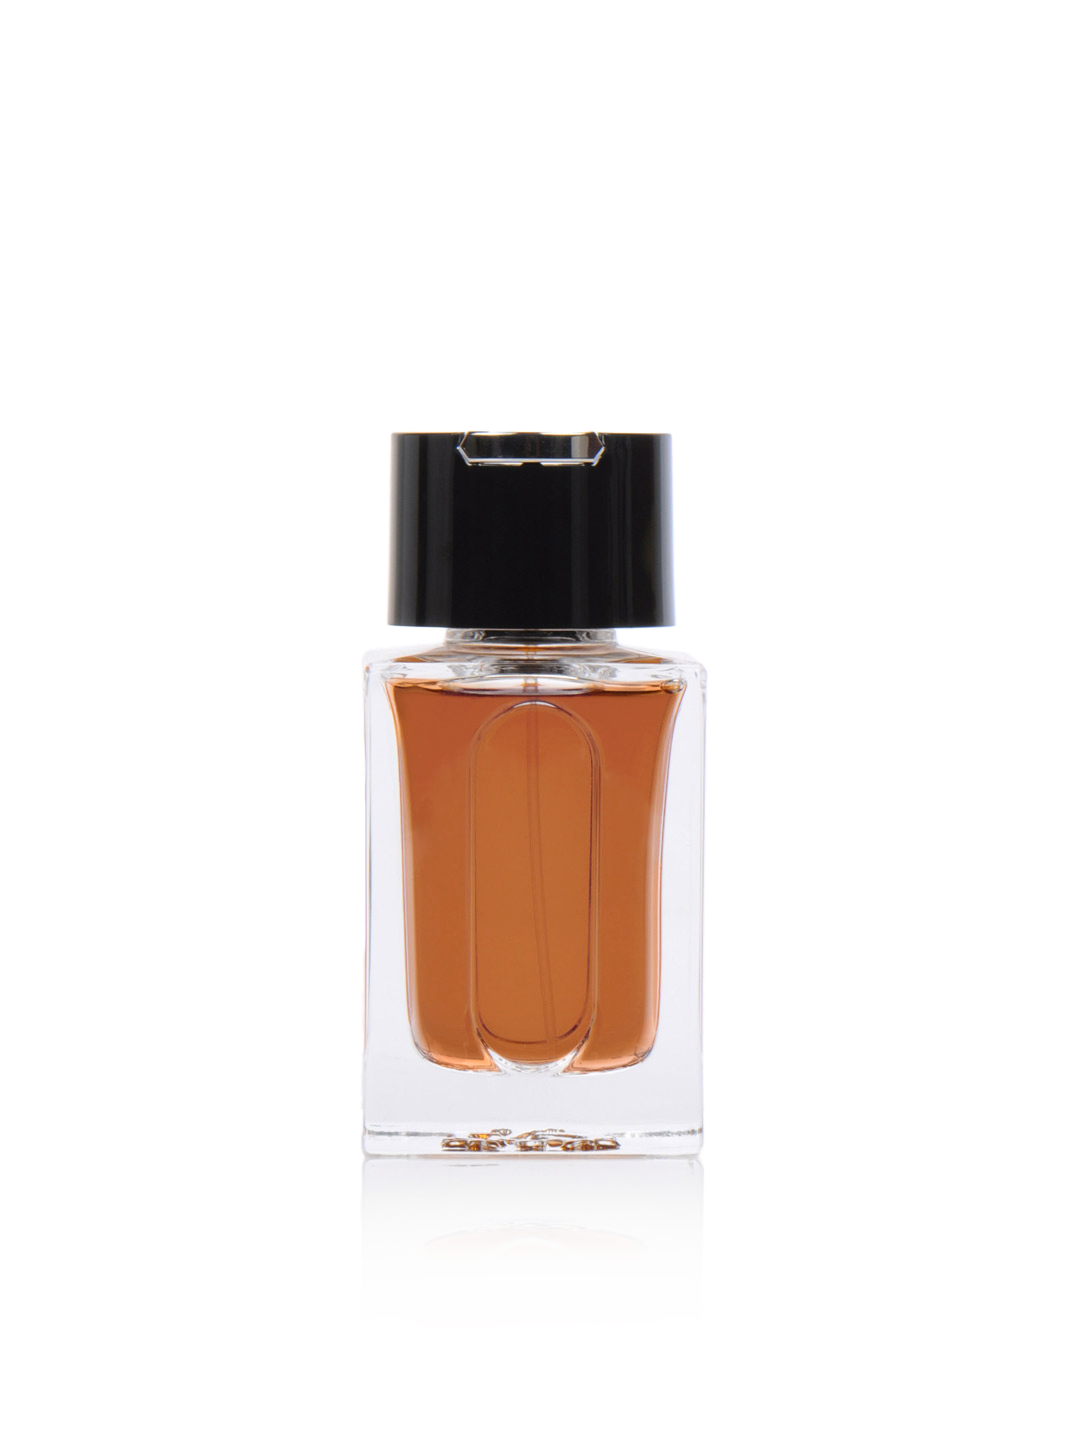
Dunhill Men Custom Perfume
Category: Personal Care / Fragrance / Perfume and Body Mist
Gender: Men
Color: Black
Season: Spring 2017
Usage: Casual